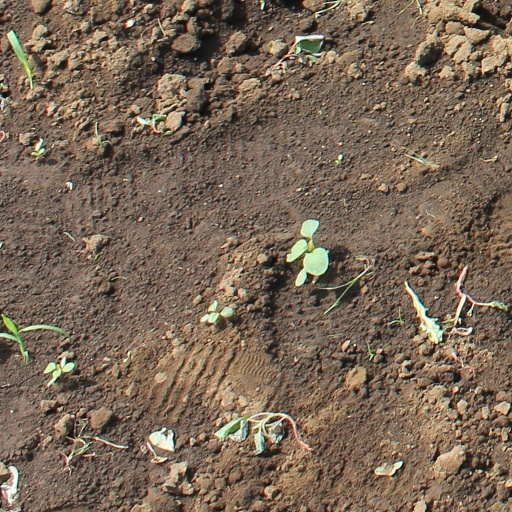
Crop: soybean